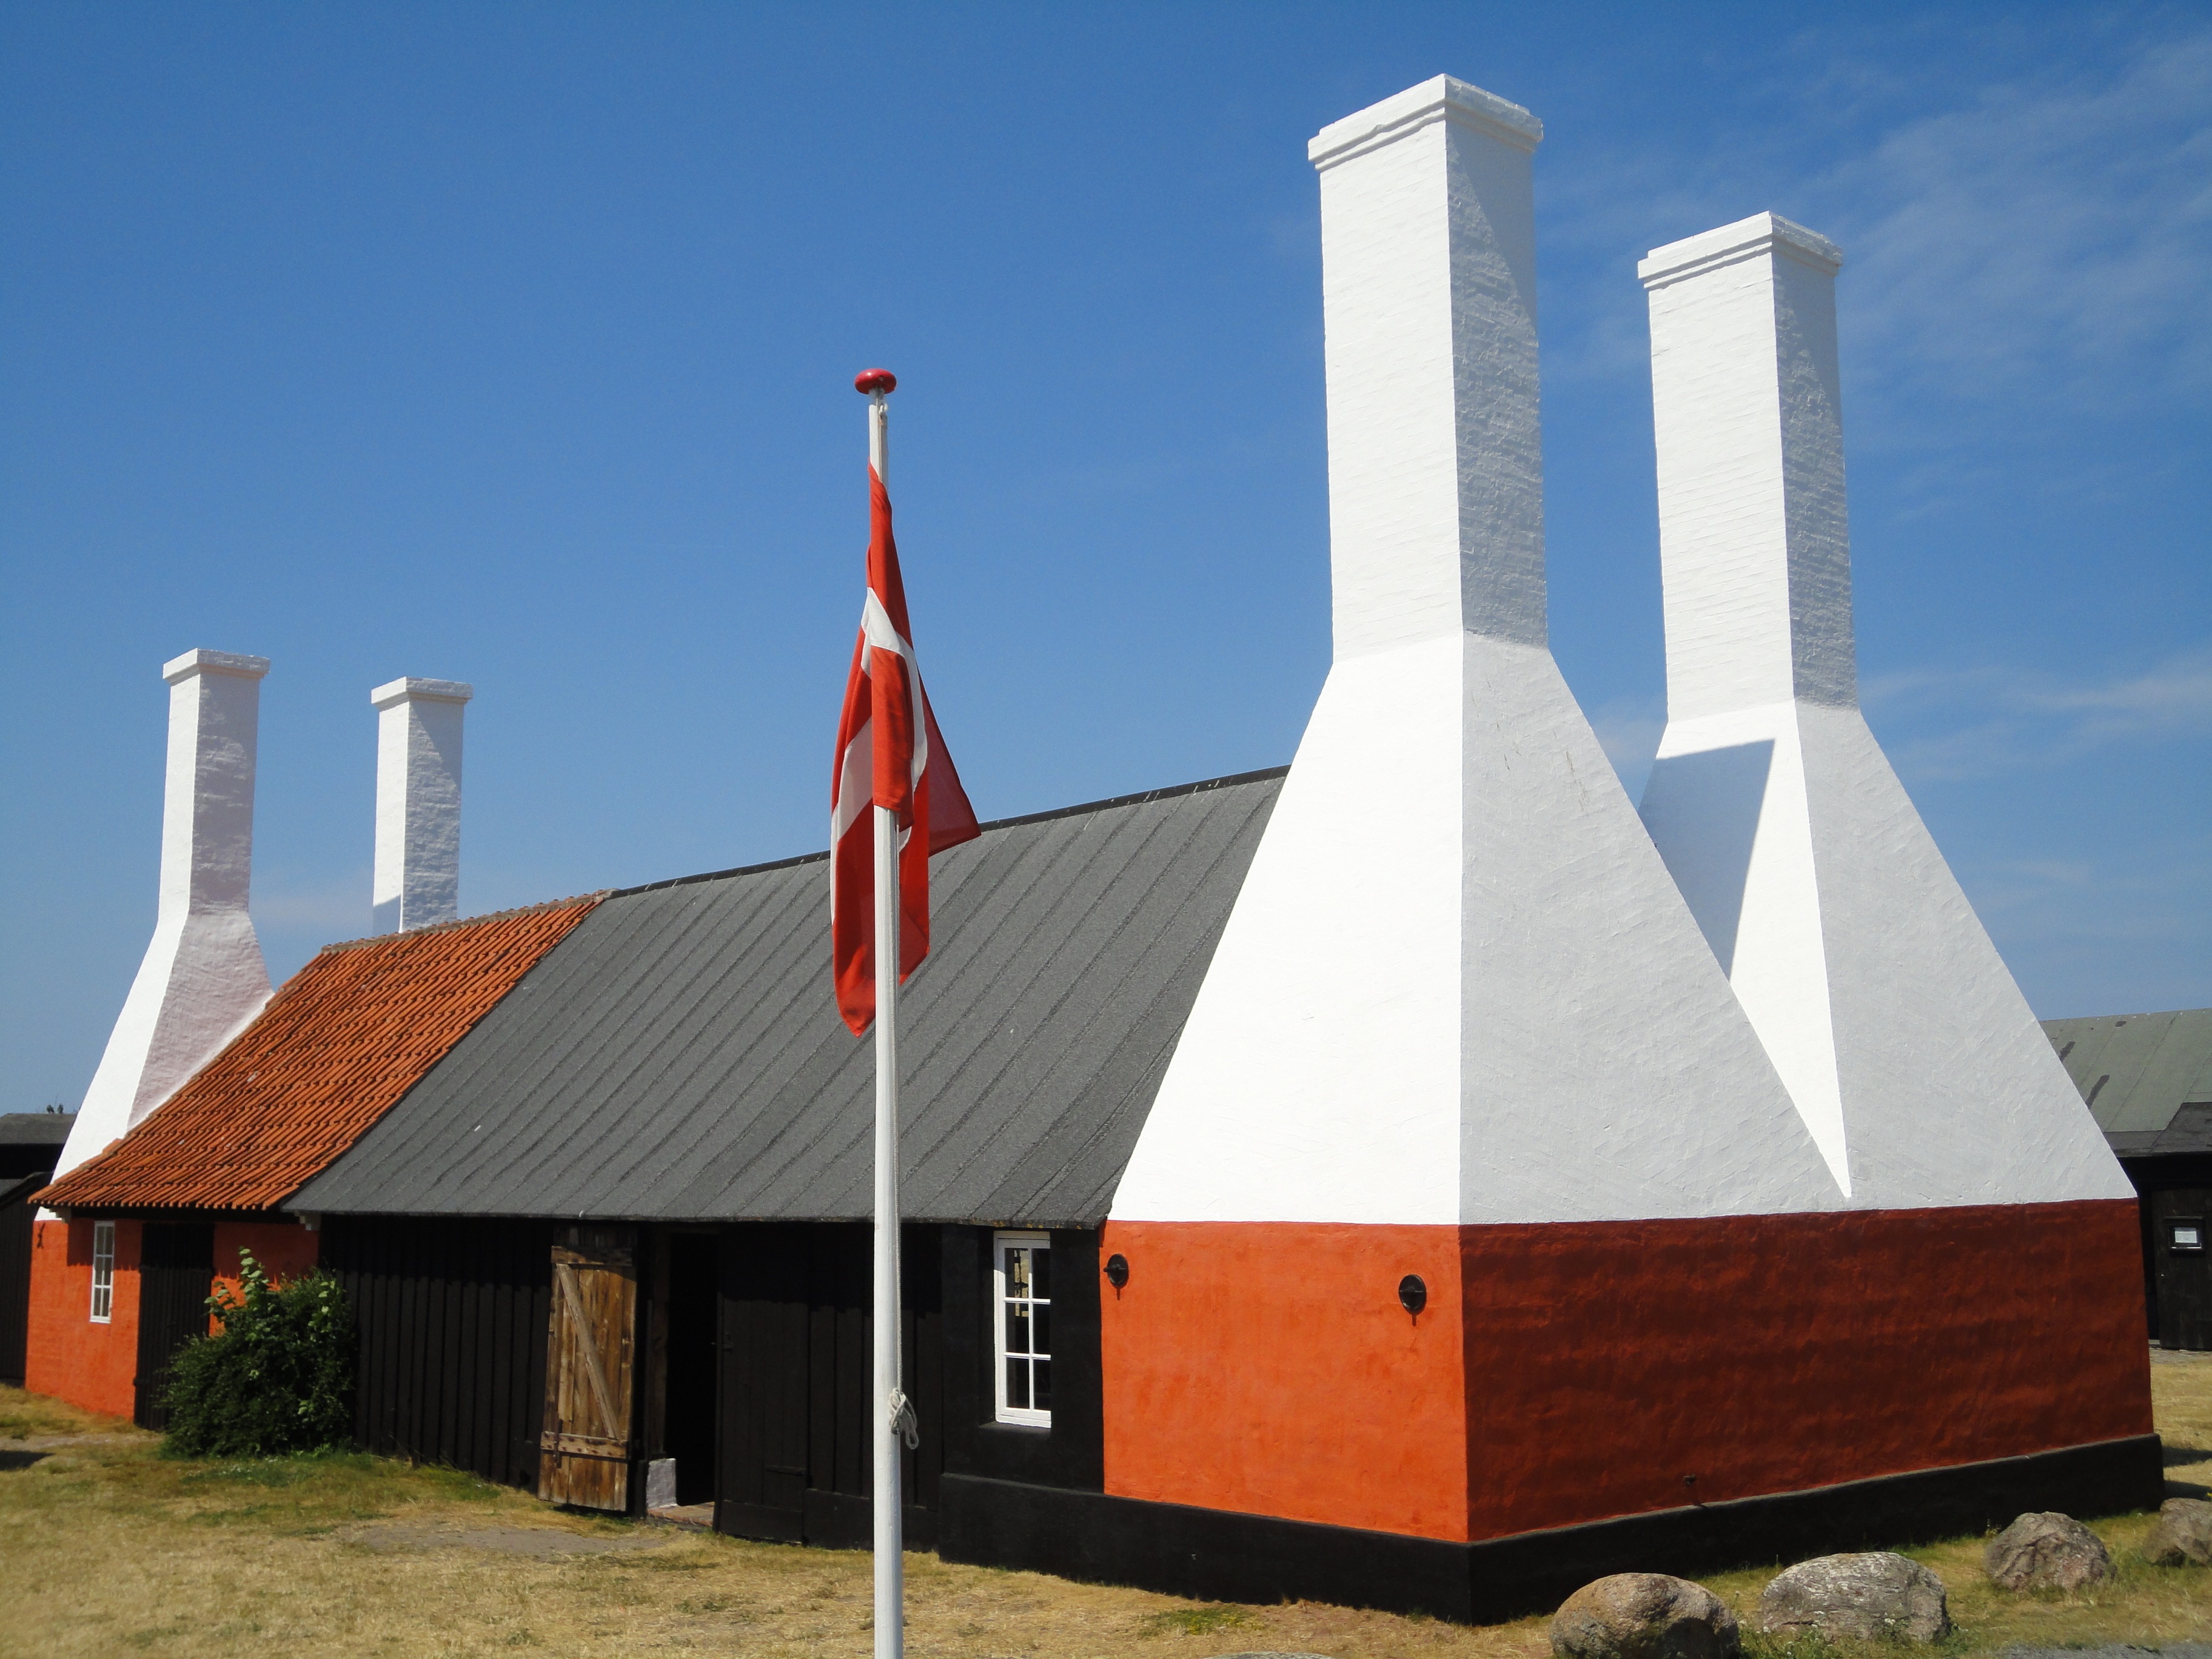
wind, building, monument, cottage, landmark, church, chapel, place of worship, memorial, denmark, bornholm